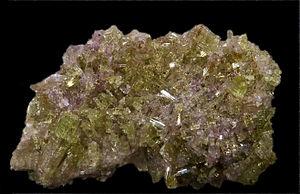
Vésuvianite and manganovésuvianite Localité
La vésuvianite, est une espèce minérale du groupe des silicates, sous-groupe des sorosilicates, formée de silicate double d'alumine et de calcium de formule : Ca₁₀(Mg, Fe)₂Al₄(SiO₄)₅(Si₂O₇)₂(OH, F)₄ avec des traces : Fe;Be;B;F;Cu;Li;Na;K;Mn;Ti;Cr;Zn;H₂O.